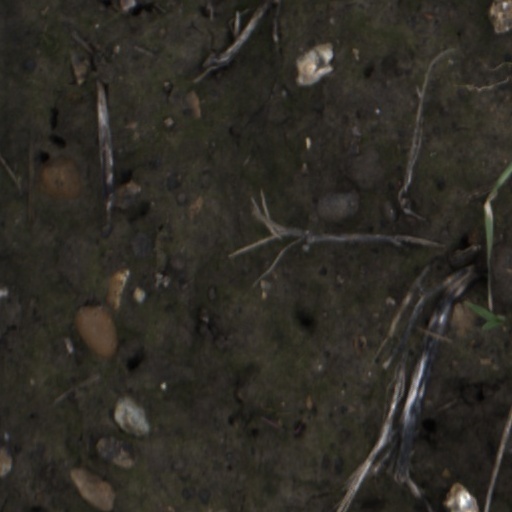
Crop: wheat